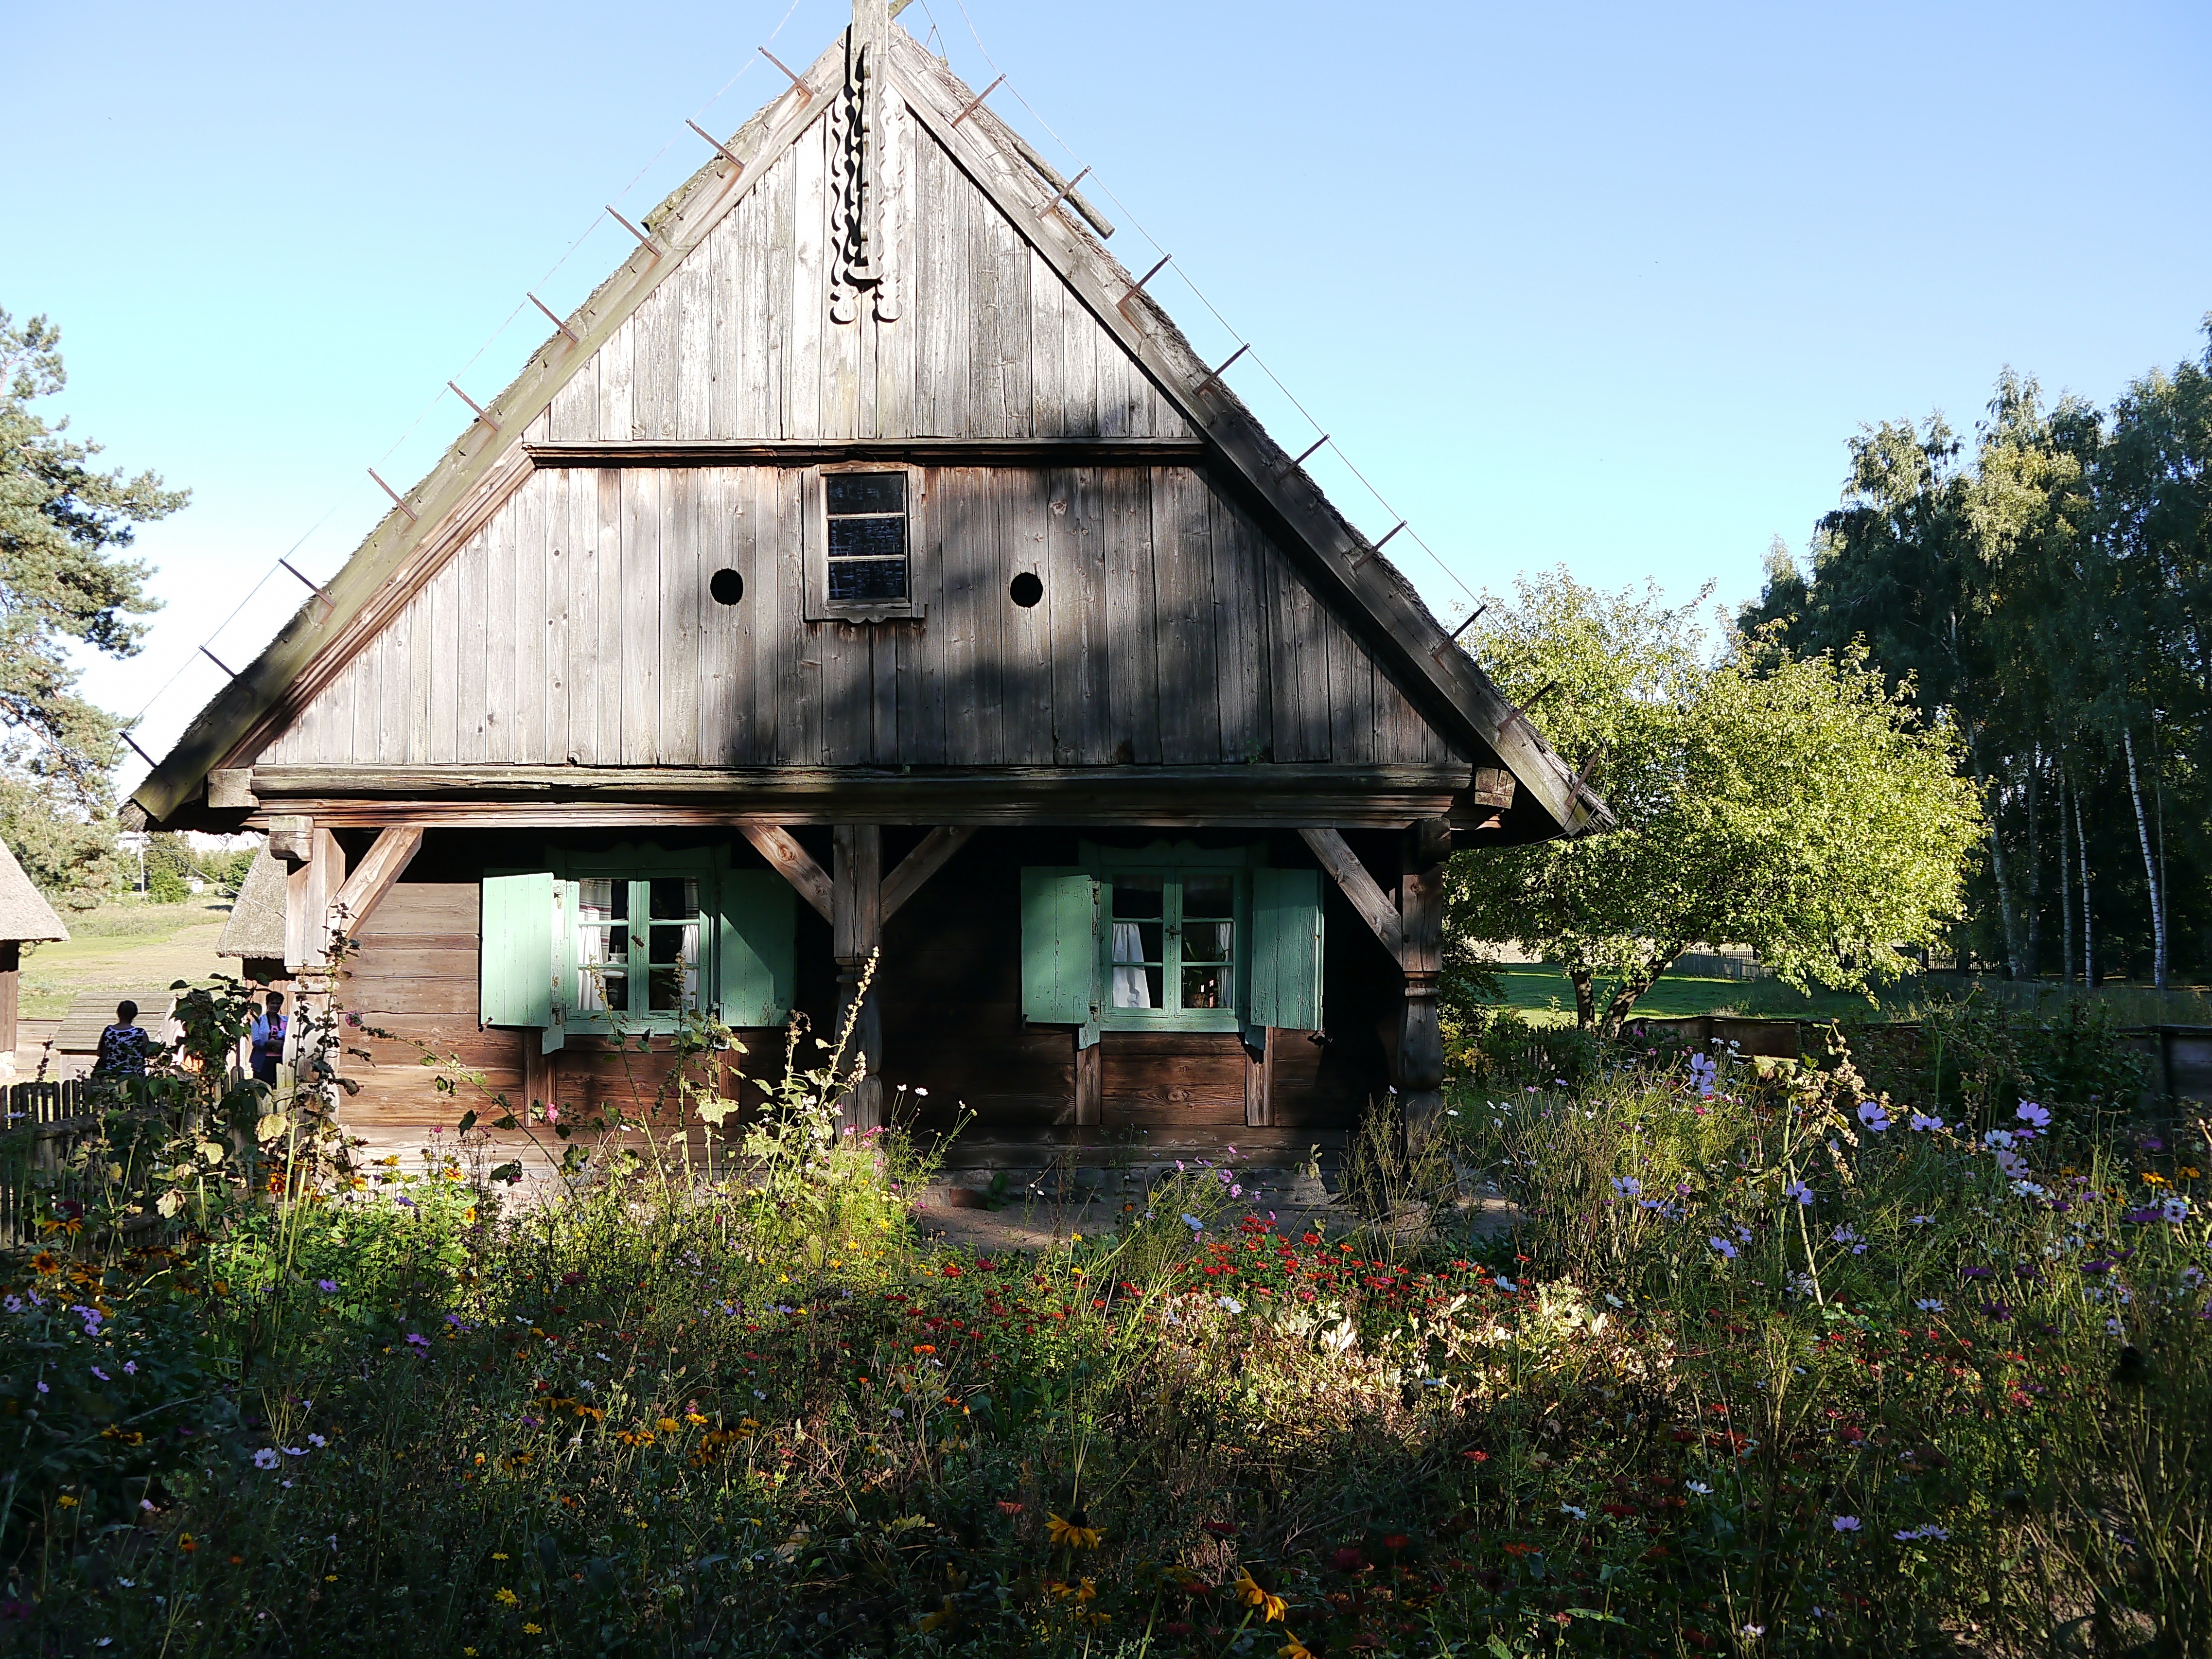
architecture, farm, house, building, barn, home, hut, village, shack, cottage, old house, rural area, open air museum